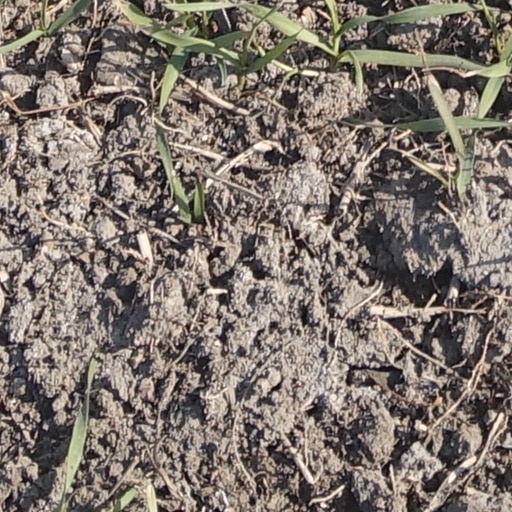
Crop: wheat